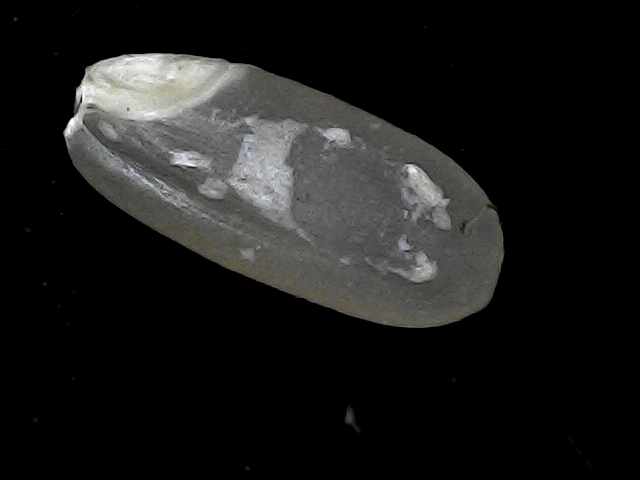
Rice variety: BR22